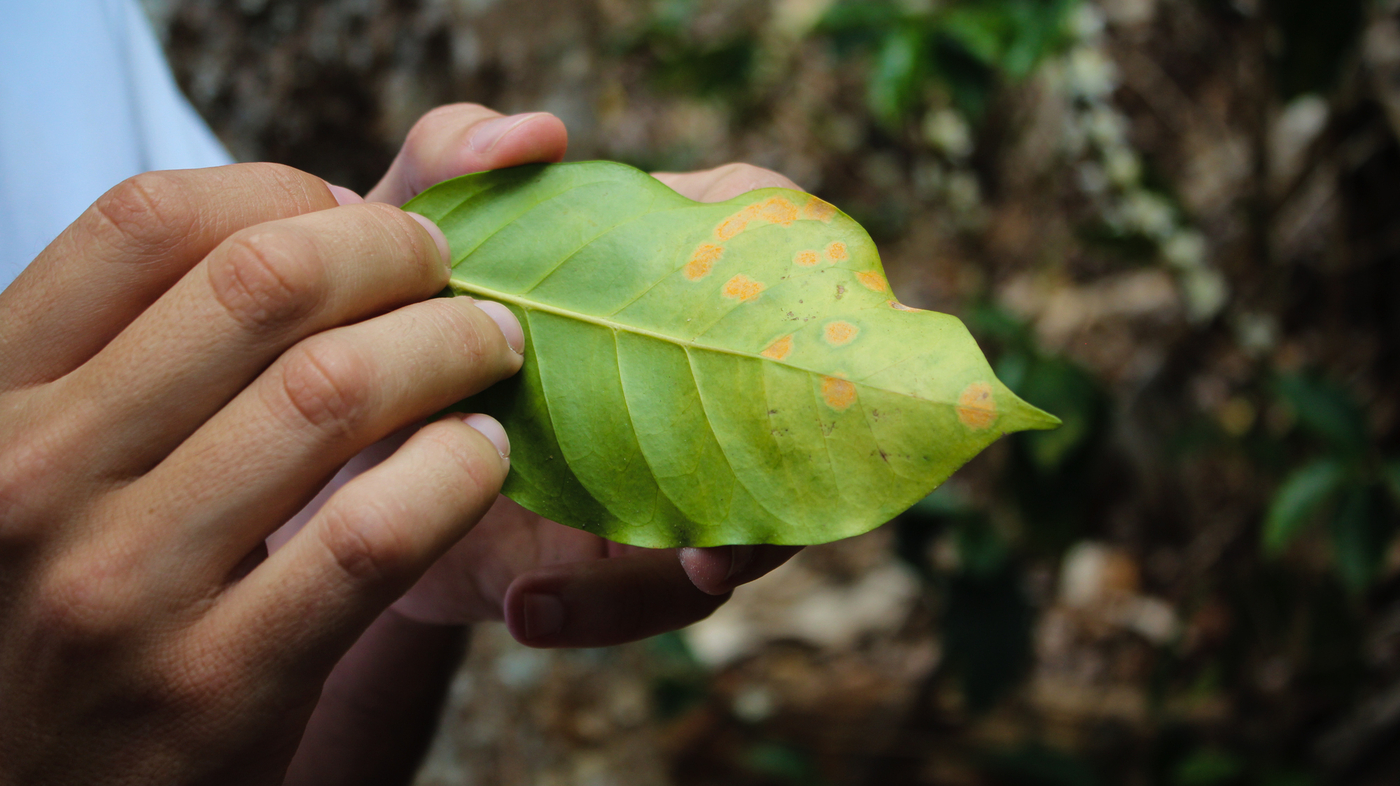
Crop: unknown
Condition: coffee_coffee_rust